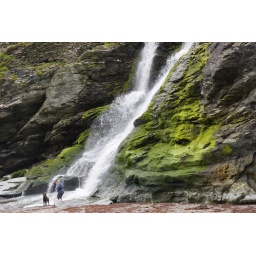
Waterfall cascading onto the beach underneath the ancient castle in Tintagel, North Cornwall